Chelsea F.C.

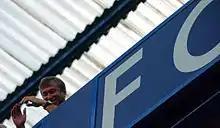
Abramovich at Stamford Bridge during a 4–0 victory over Portsmouth, August 2008

With the club facing an apparent financial crisis, Bates unexpectedly sold Chelsea F.C. in June 2003 for £60 million. In so doing, he reportedly recognised a personal profit of £17 million on the club he had bought for £1 in 1982 (his stake had been diluted to just below 30% over the years). The club's new owner was Russian oligarch and billionaire Roman Abramovich, who took on responsibility for the club's £80 million of debt, quickly paying some of it. Sergei Pugachev alleged Chelsea was bought on Putin's orders, an allegation Abramovich has denied. Bates mentioned that Abramovich was in talks to buy Manchester United and Tottenham Hotspur before he bought Chelsea in a deal sealed in a day.